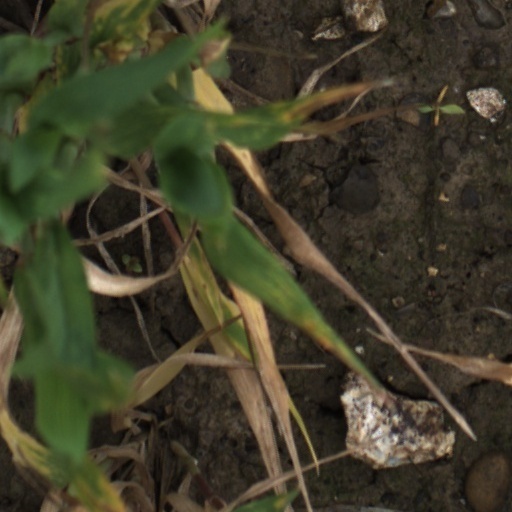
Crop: wheat